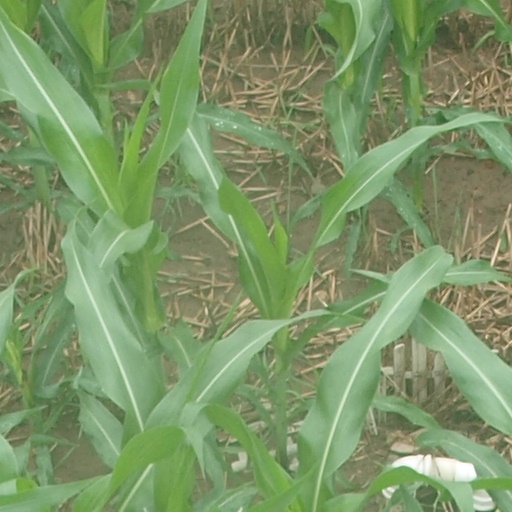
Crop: maize; corn